Simplon, Valais

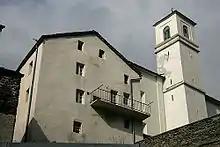
Village church

From the , 319 or 95.8% were Roman Catholic, while 7 or 2.1% belonged to the Swiss Reformed Church. There was 1 individual who was Jewish, and there was 1 individual who was Islamic. 2 (or about 0.60% of the population) belonged to no church, are agnostic or atheist, and 3 individuals (or about 0.90% of the population) did not answer the question.